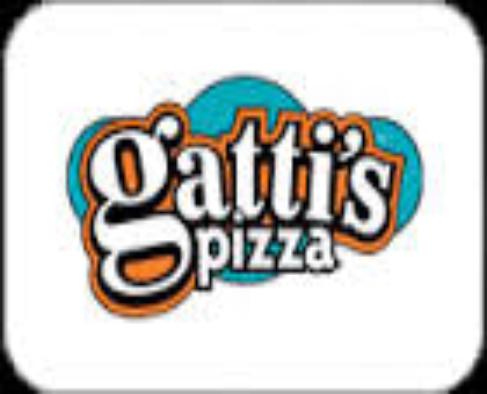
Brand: Gatti's Pizza
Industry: Food